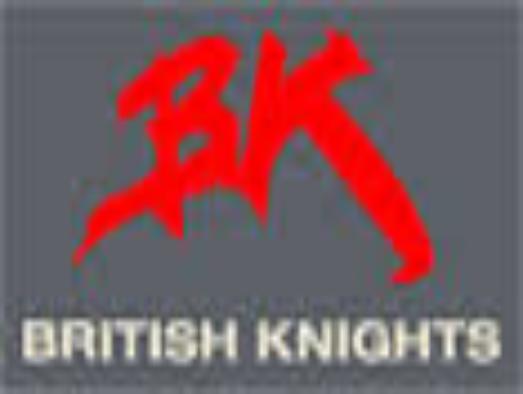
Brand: British Knights
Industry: Clothes